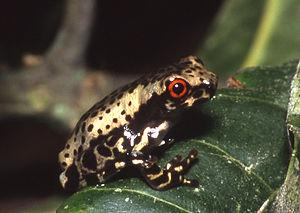
Osteocephalus elkejungingerae ou Osteocephalus mimeticus est une espèce d'amphibien de la famille des Hylidés.